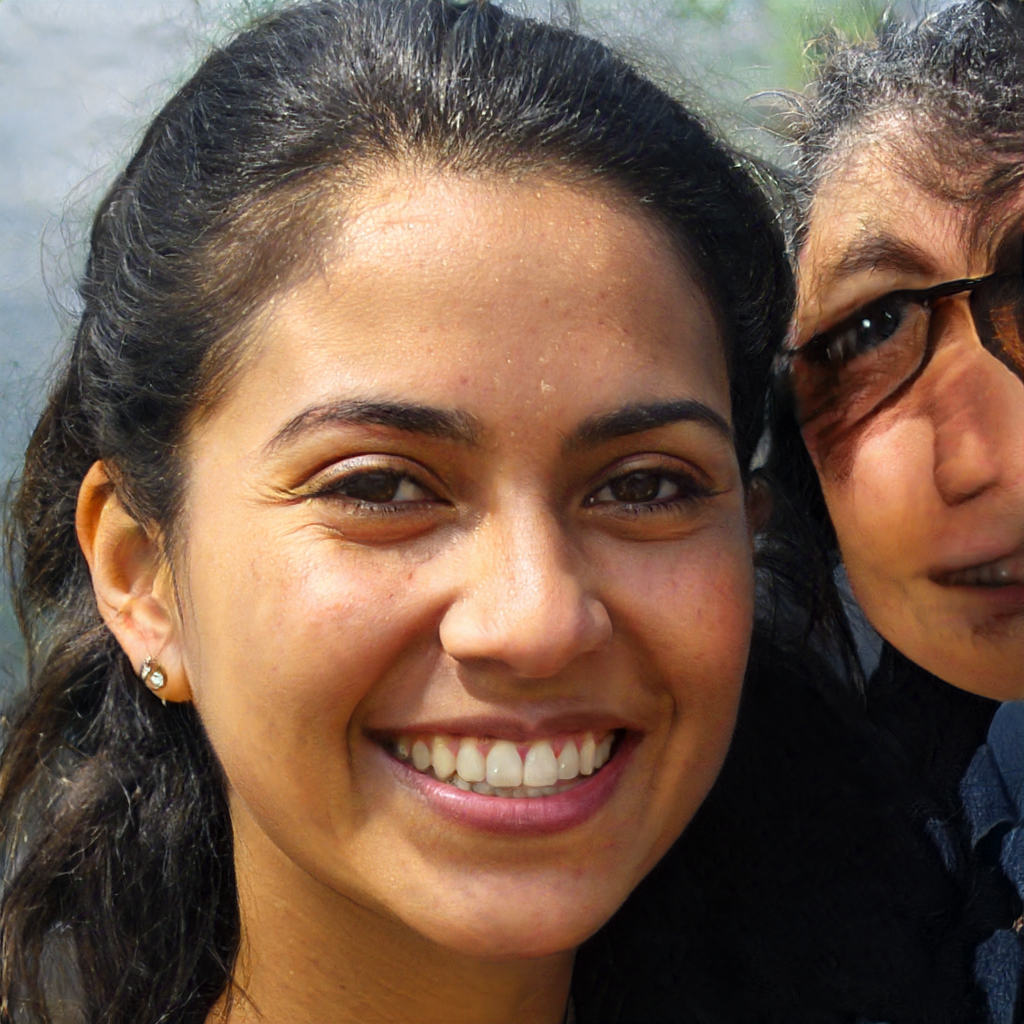
Gender: Female